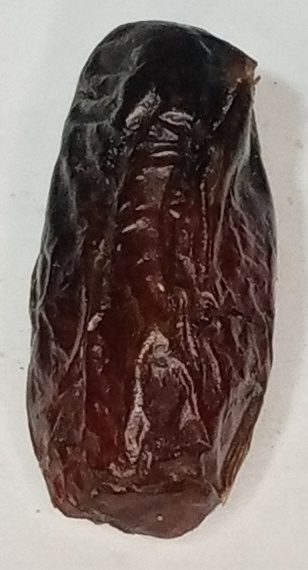
Variety: gajar
Size: small
Grade: grade-1